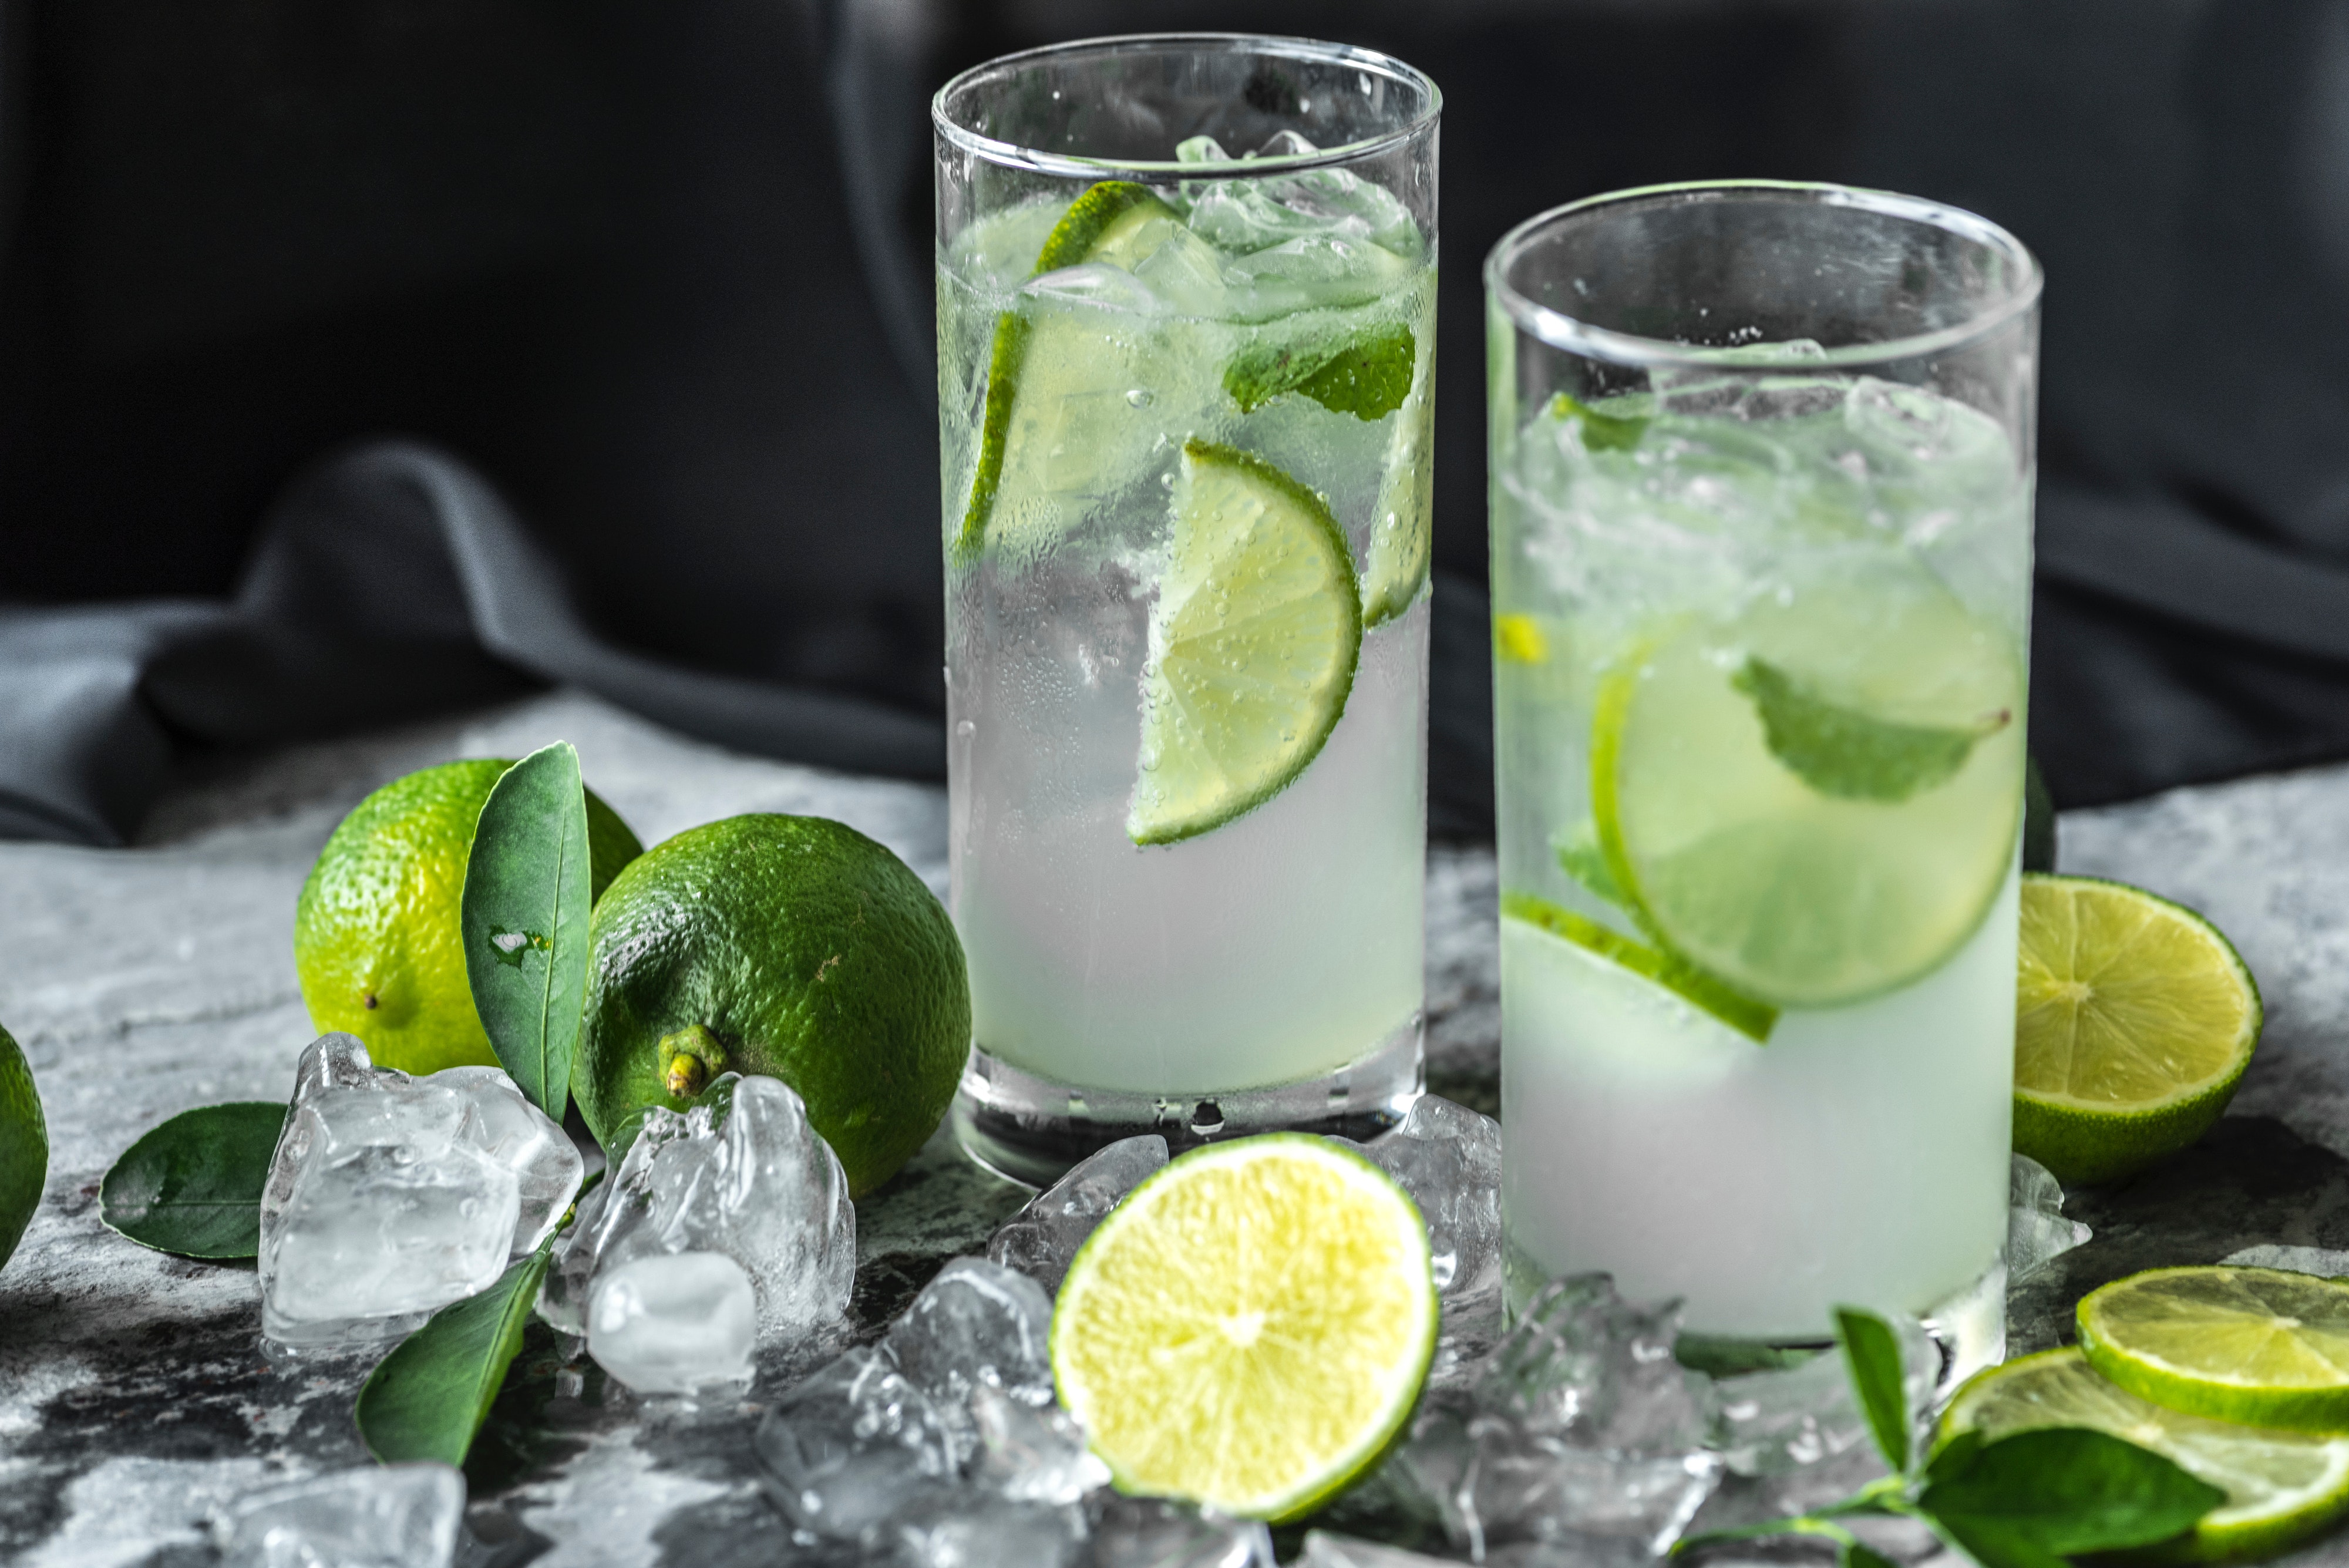
lime, lemon lime, mojito, drink, limonana, limeade, Lemonsoda, caipirinha, key lime, gin and tonic, vodka and tonic, alcoholic beverage, cocktail, lemonade, Rickey, food, non alcoholic beverage, lime juice, distilled beverage, caipiroska, paloma, lemon juice, spritzer, juice, highball glass, cocktail garnish, plant, citrus, gimlet, ti punch, ice cube, ingredient, moscow mule, liqueur, herb, fizz